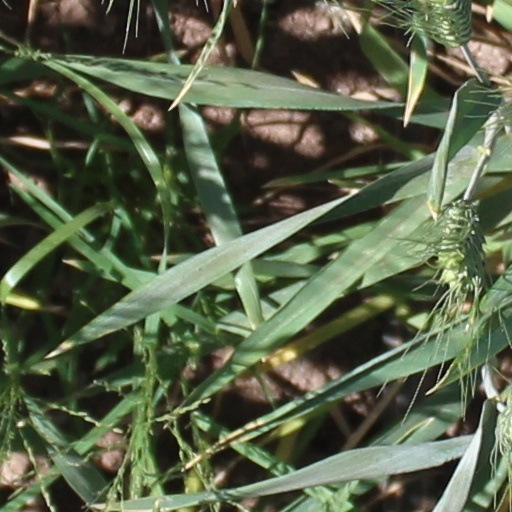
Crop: wheat